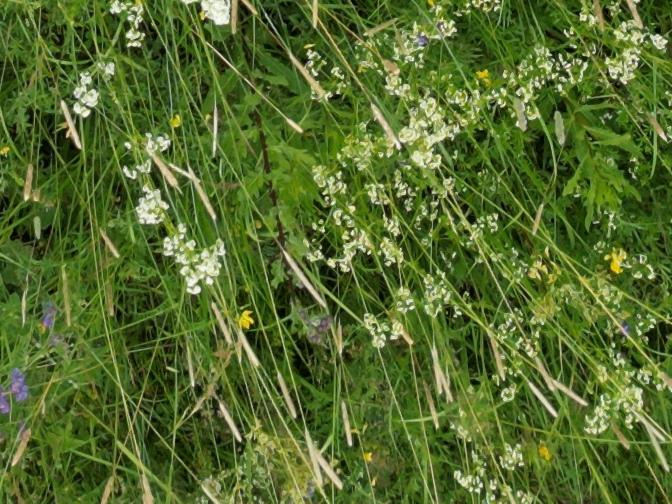
Flowers visible: yarrow flowers, yarrow flowers, yarrow flowers, yarrow flowers